John Bessler

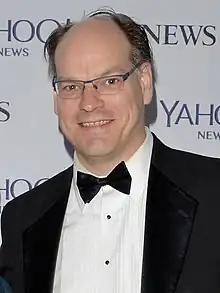
Bessler in 2014

John David Bessler (born 1967) is an American attorney and academic. He is a professor of law at the University of Baltimore School of Law and an adjunct professor at the Georgetown University Law Center. He is the husband of U.S. Senator Amy Klobuchar.